Kalanipauahi

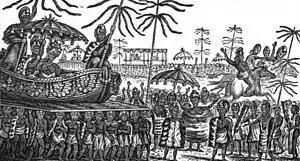
Celebratory procession of the feast of Kamehameha, 1823. Pauahi's float is probably in the background.

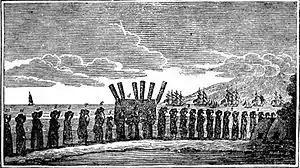
Pauahi, alongside the pall-bearers in the center of funeral procession of Queen Keōpūolani, 1823.

She married her uncle Kamehameha II as one of his five consorts. Kamehameha II was a younger son of Kamehameha I, so Pauahi was only seven years younger than her uncle. During the accession of Kamehameha II, Pauahi commemorated the fire incident of her childhood by descending from the couch in which she had been borne in the procession and setting it on fire with all the elaborate decorations. Her attendants imitated her example and cast clothing, both traditional tapa cloth and costly foreign cloth, into the flames.